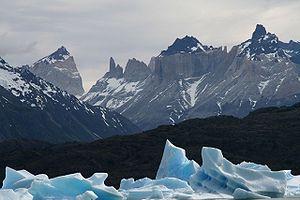
Torres del Paine est une commune du Chili faisant partie de la province de Última Esperanza, elle-même rattachée à la région de Magallanes et de l'Antarctique chilien. Son chef-lieu administratif, Villa Cerro Castillo, est la localité la plus peuplée de la commune.